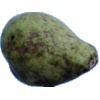
Label: pear_stone